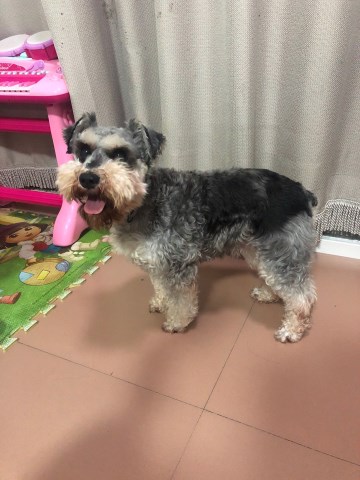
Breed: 2342-n000102-miniature_schnauzer